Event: Nepal Earthquake
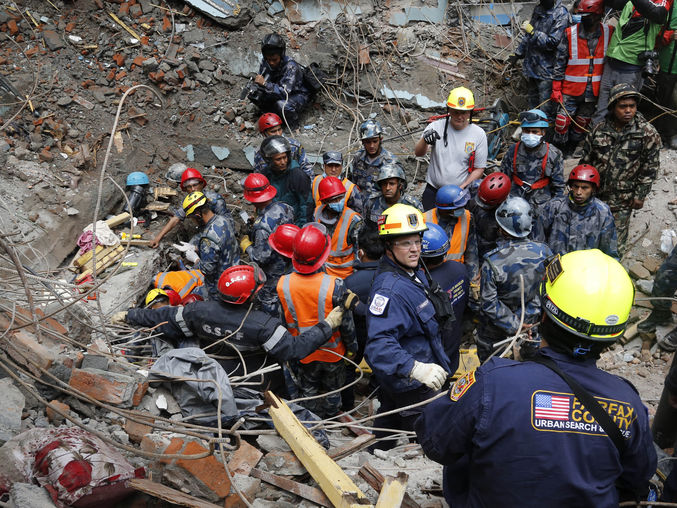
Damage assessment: damage